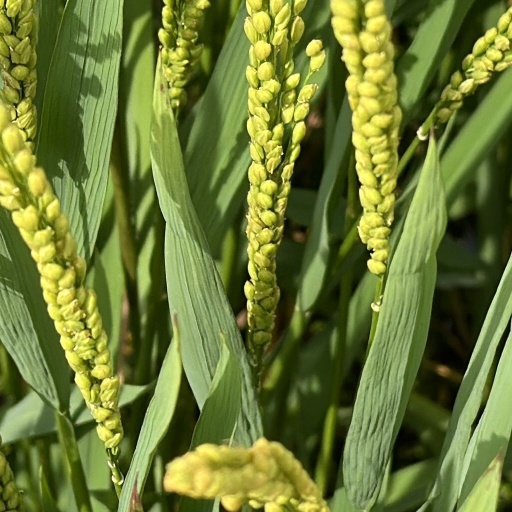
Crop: rice